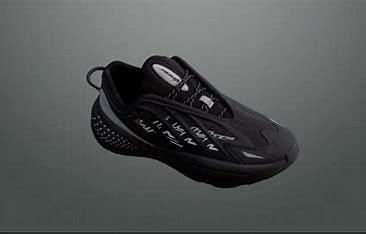
Brand: Adidas
Model: Ozrah